Abortion in New Hampshire

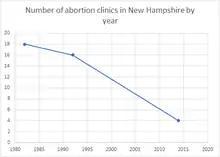
Number of abortion clinics in New Hampshire by year

Equality Health Center was established in downtown Concord in 1973, shortly after abortion became legal after the "Roe v. Wade" ruling. Between 1982 and 1992, the number of abortion clinics in the state decreased by two, going from 18 in 1982 to 16 in 1992. In the period between 1992 and 1996, the state saw no change in the total number of abortion clinics. While only three states saw gains in this period, this state was one of four to see no changes, with 16 abortion clinics in the state in 1996. In 2014 in New Hampshire, there were twelve facilities providing abortions, of which four were abortion clinics. In 2014, 60% of the counties in the state did not have an abortion clinic. That year, 30% of women in the state aged 15 – 44 lived in a county without an abortion clinic. In March 2016, there were five Planned Parenthood clinics in the state. In 2017, there were five Planned Parenthood clinics in a state with a population of 290,369 women aged 15 – 49, of which two offered abortion services.